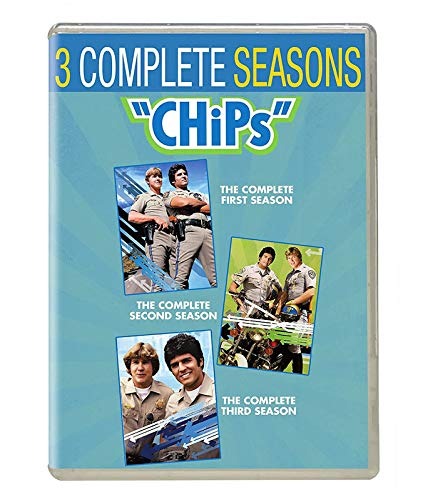
Item Name: Chips: 3 Complete Seasons, 1-3 DVD
Value: nan
Unit: None

Price: 35.48